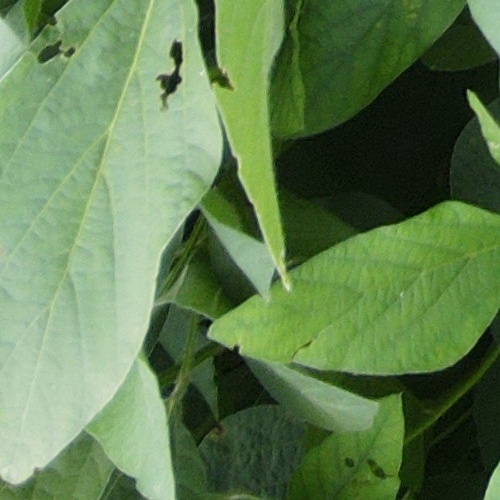
Label: Caterpillar